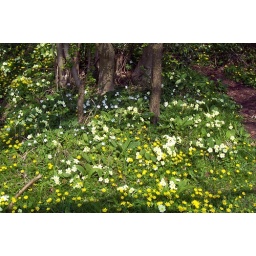
Every inch of available ground is covered in spring flowers